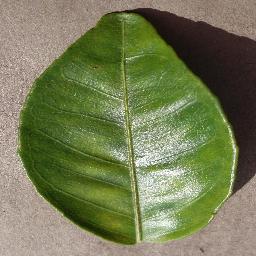
Label: Orange___Haunglongbing_(Citrus_greening)